The Hole (2009 film)

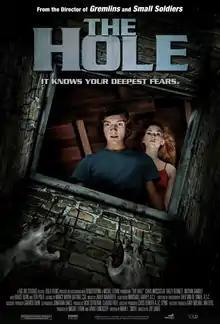
Theatrical release poster

The Hole is a 2009 American 3D dark fantasy horror film directed by Joe Dante and starring Chris Massoglia, Haley Bennett, Nathan Gamble, Bruce Dern, and Teri Polo. The film follows two brothers who move into their new house with their single mother. The brothers discover a trap door in the basement and accidentally unleash a supernatural force that manifests itself into any fear of the person who looks into the hole. Critical reception was largely positive, but the film was a financial disappointment.